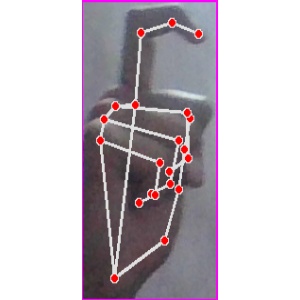
अक्षर: ट